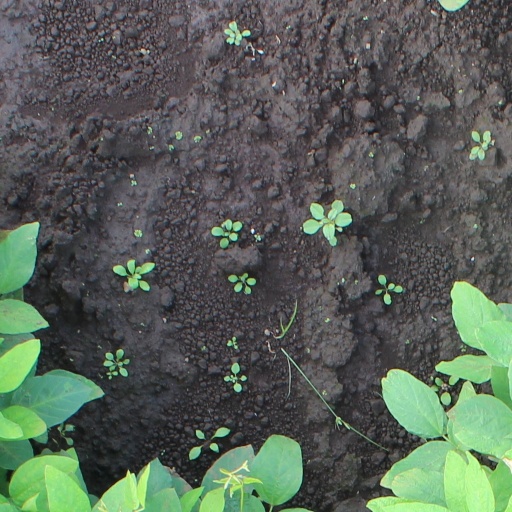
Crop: soybean